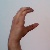
The image shows a hand gesture representing the letter 'C' in Indian Sign Language.